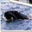
Label: whale